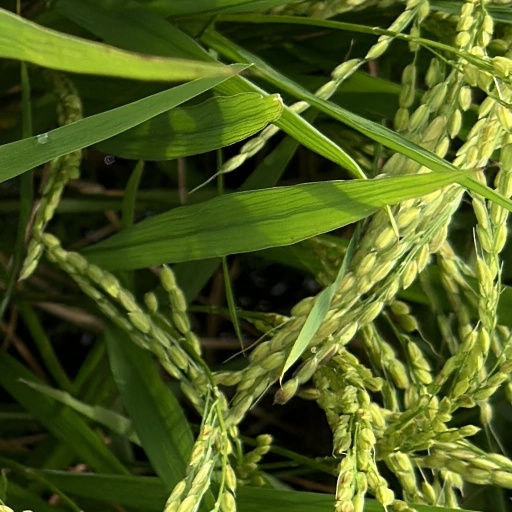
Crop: rice